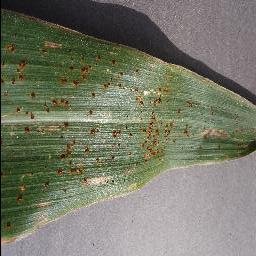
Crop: corn
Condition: (maize)_cercospora_spot_gray_spot